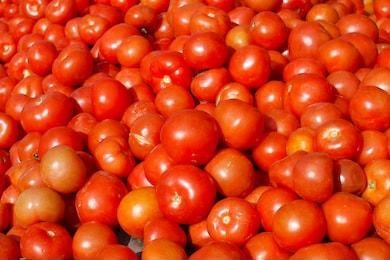
Label: tomato